Anita Bryant

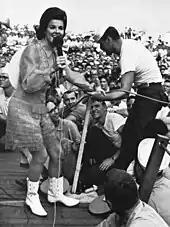
Anita Bryant with a sailor during a Bob Hope USO show on the USS "Ticonderoga" in 1965

Bryant appeared early in her career on the NBC interview program "Here's Hollywood" and on the same network's "The Ford Show", starring Tennessee Ernie Ford.